All This and World War II (adventure)

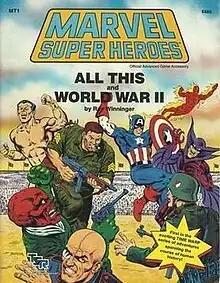
Cover

All This and World War II is a role-playing game adventure published by TSR in 1989 for the "Marvel Super Heroes" role-playing game.